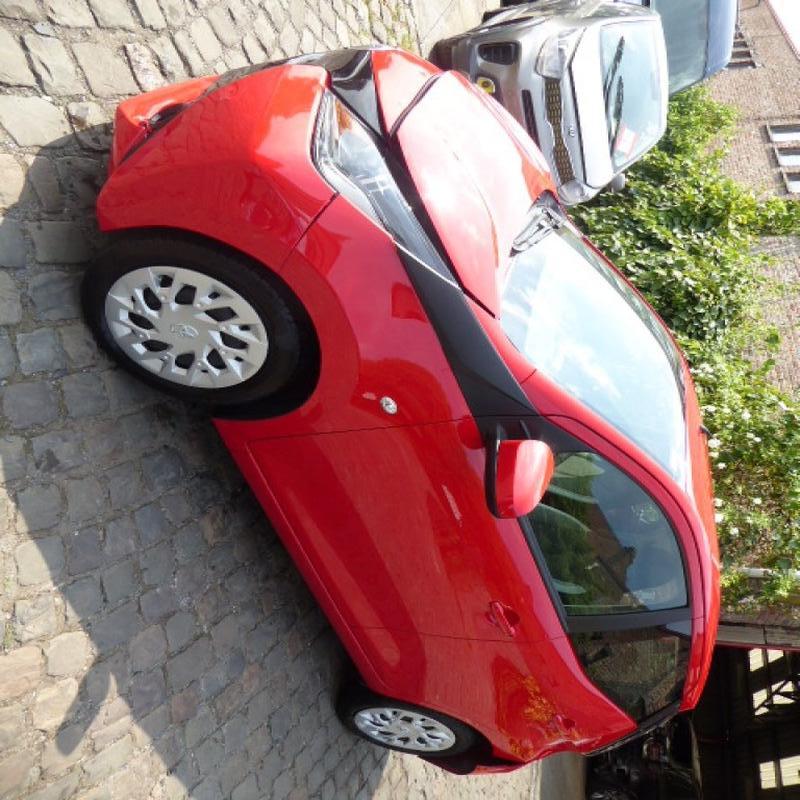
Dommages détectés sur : capot, aile arrière gauche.
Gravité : majeur